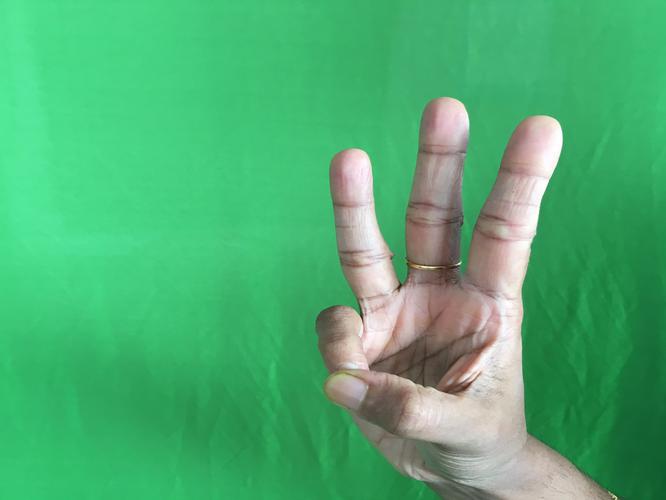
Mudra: Trishulam
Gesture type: single_hand